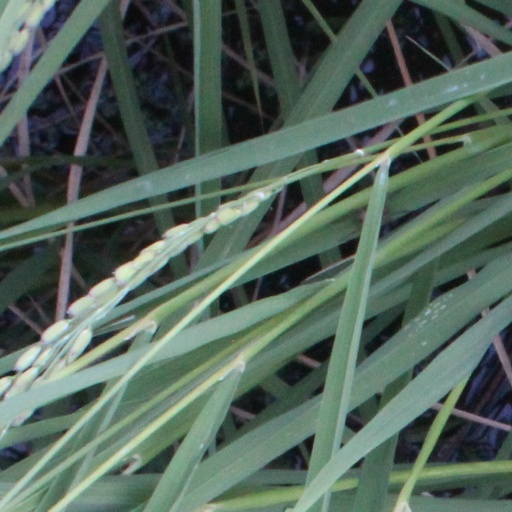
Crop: rice